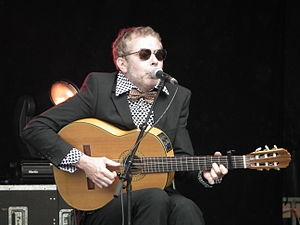
Pascal Parisot au festival Clayescibels, juin 2013